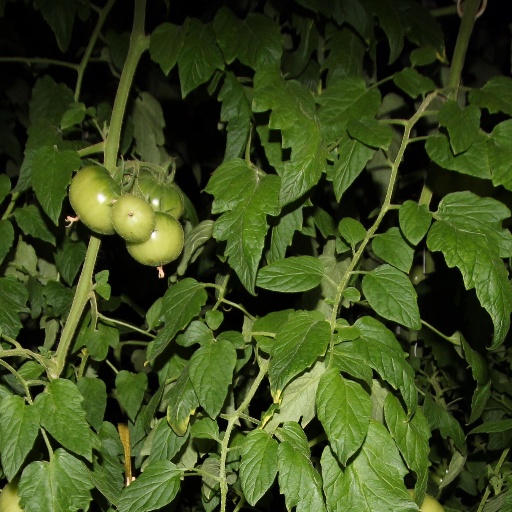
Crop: tomato